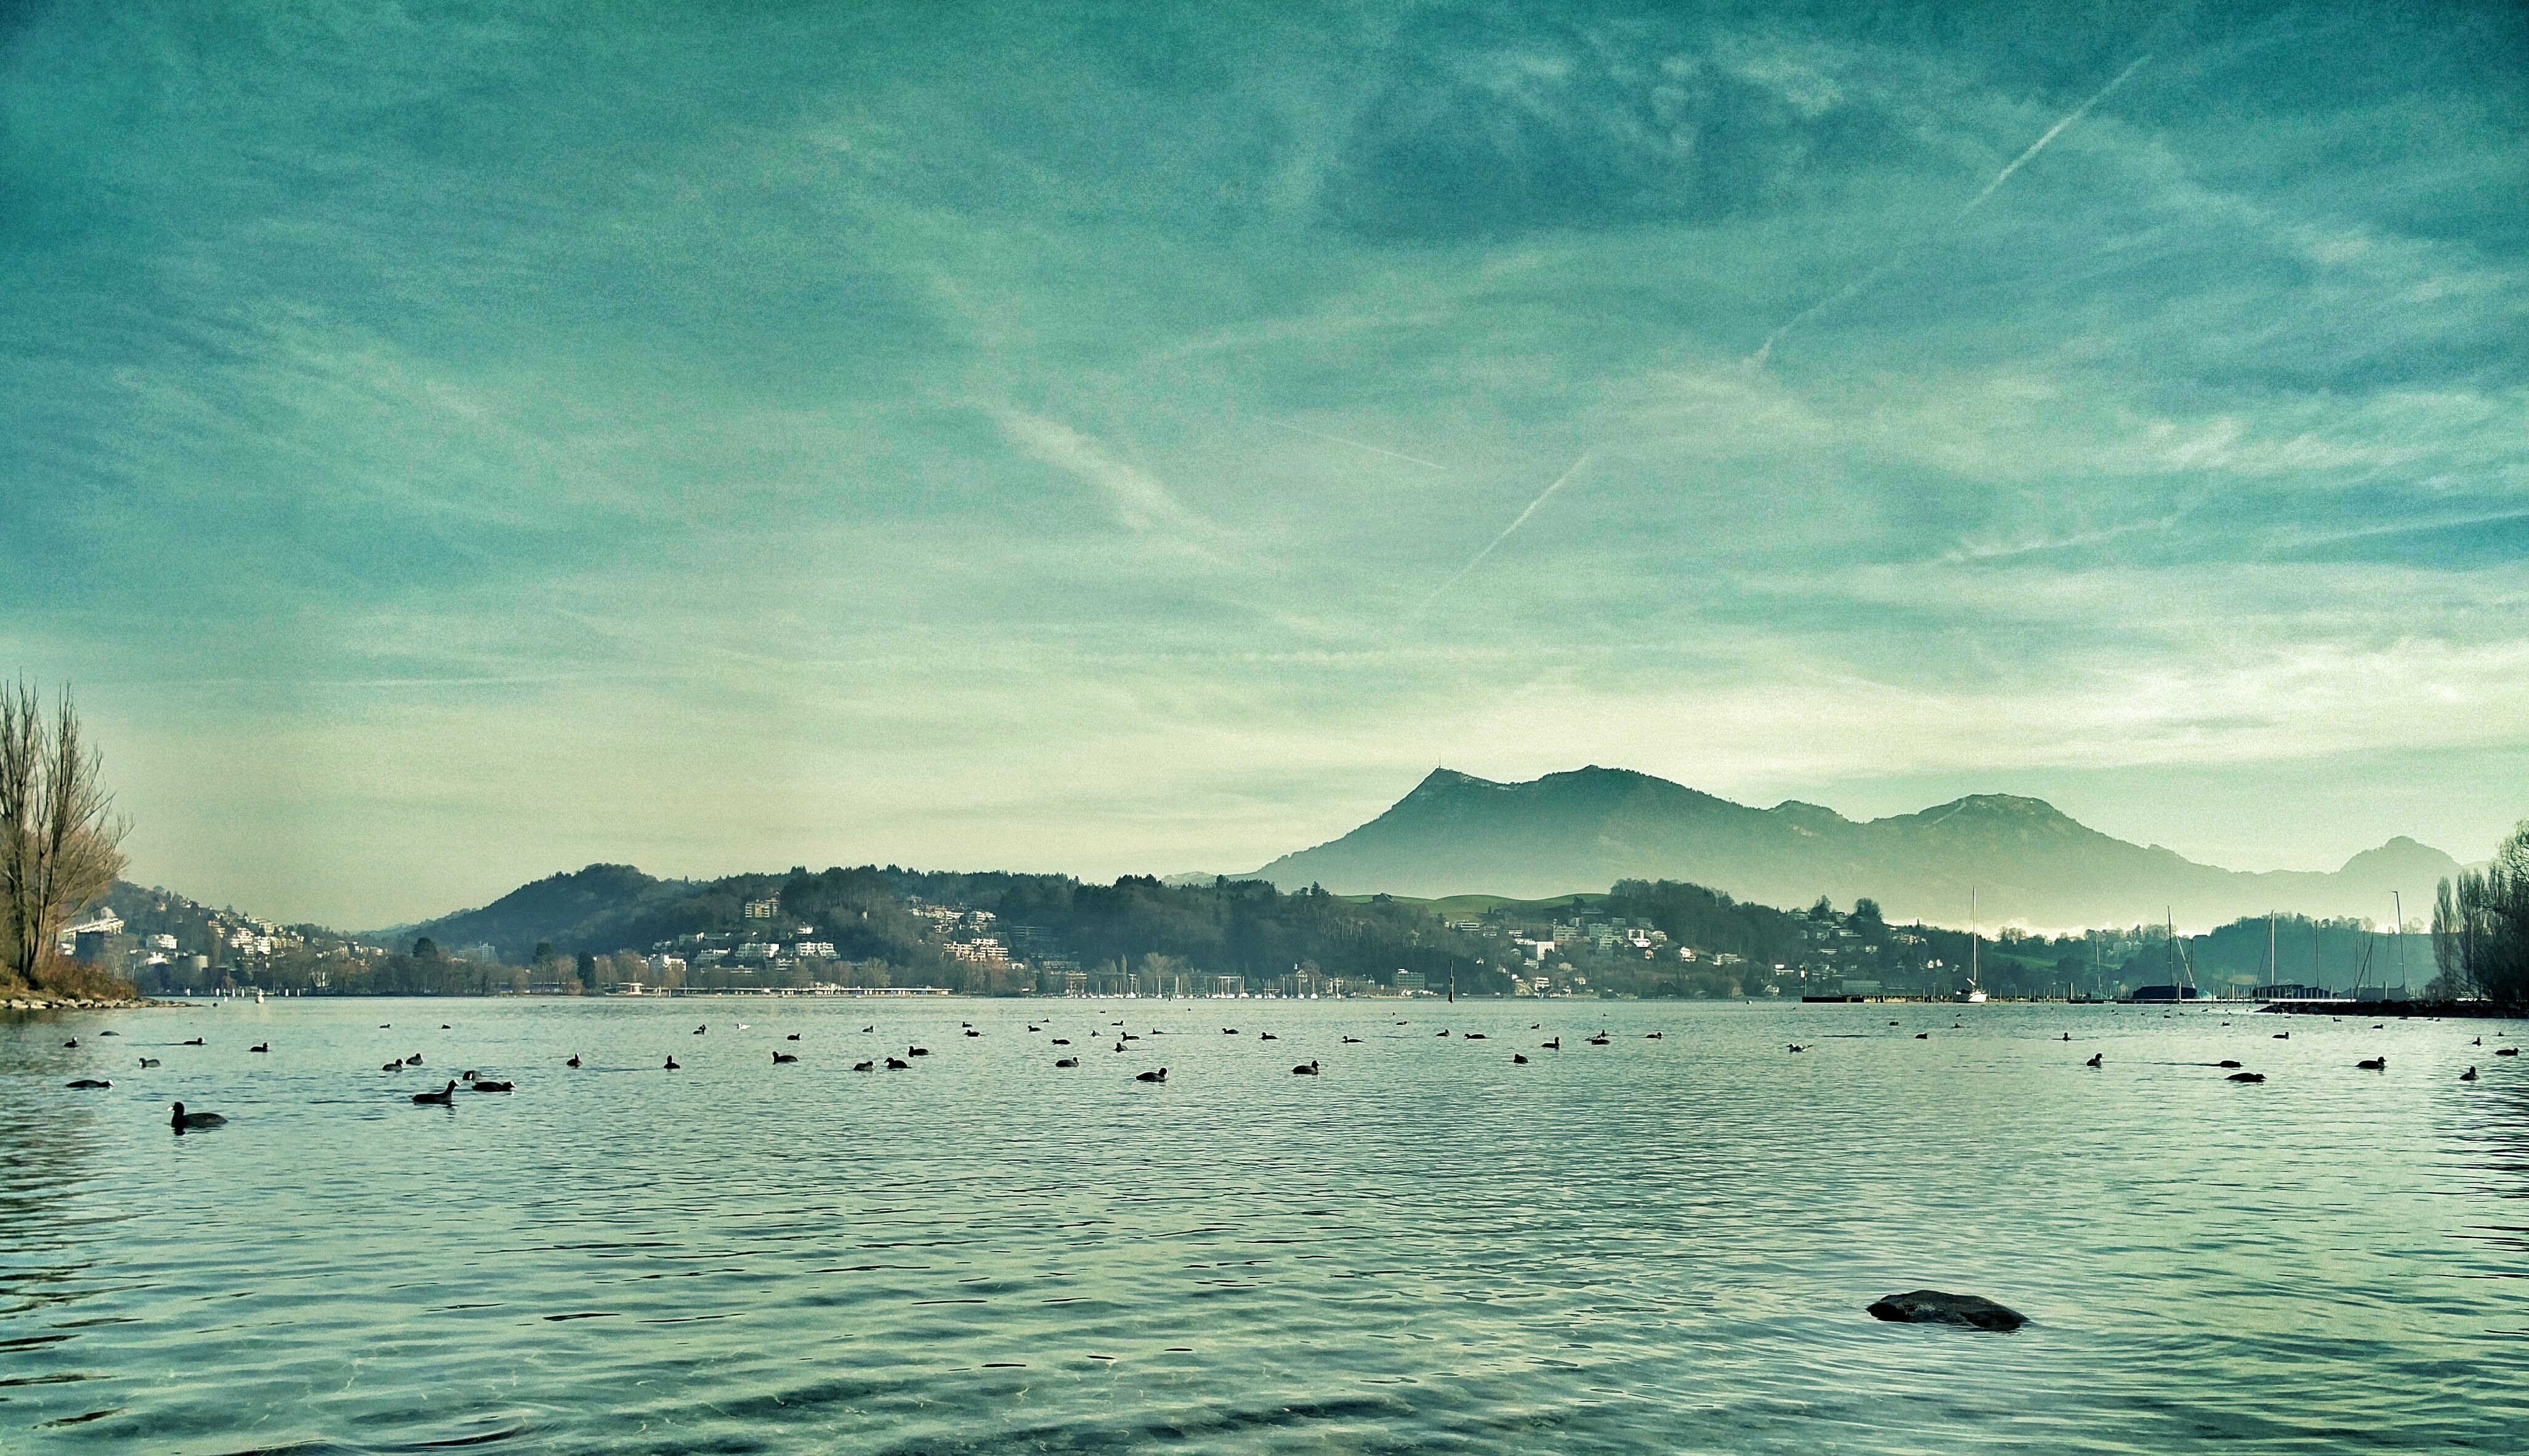
beach, sea, coast, water, ocean, horizon, cloud, sky, sunrise, sunset, sunlight, morning, shore, wave, lake, dawn, river, dusk, evening, reflection, lagoon, bay, body of water, atmospheric phenomenon, wind wave